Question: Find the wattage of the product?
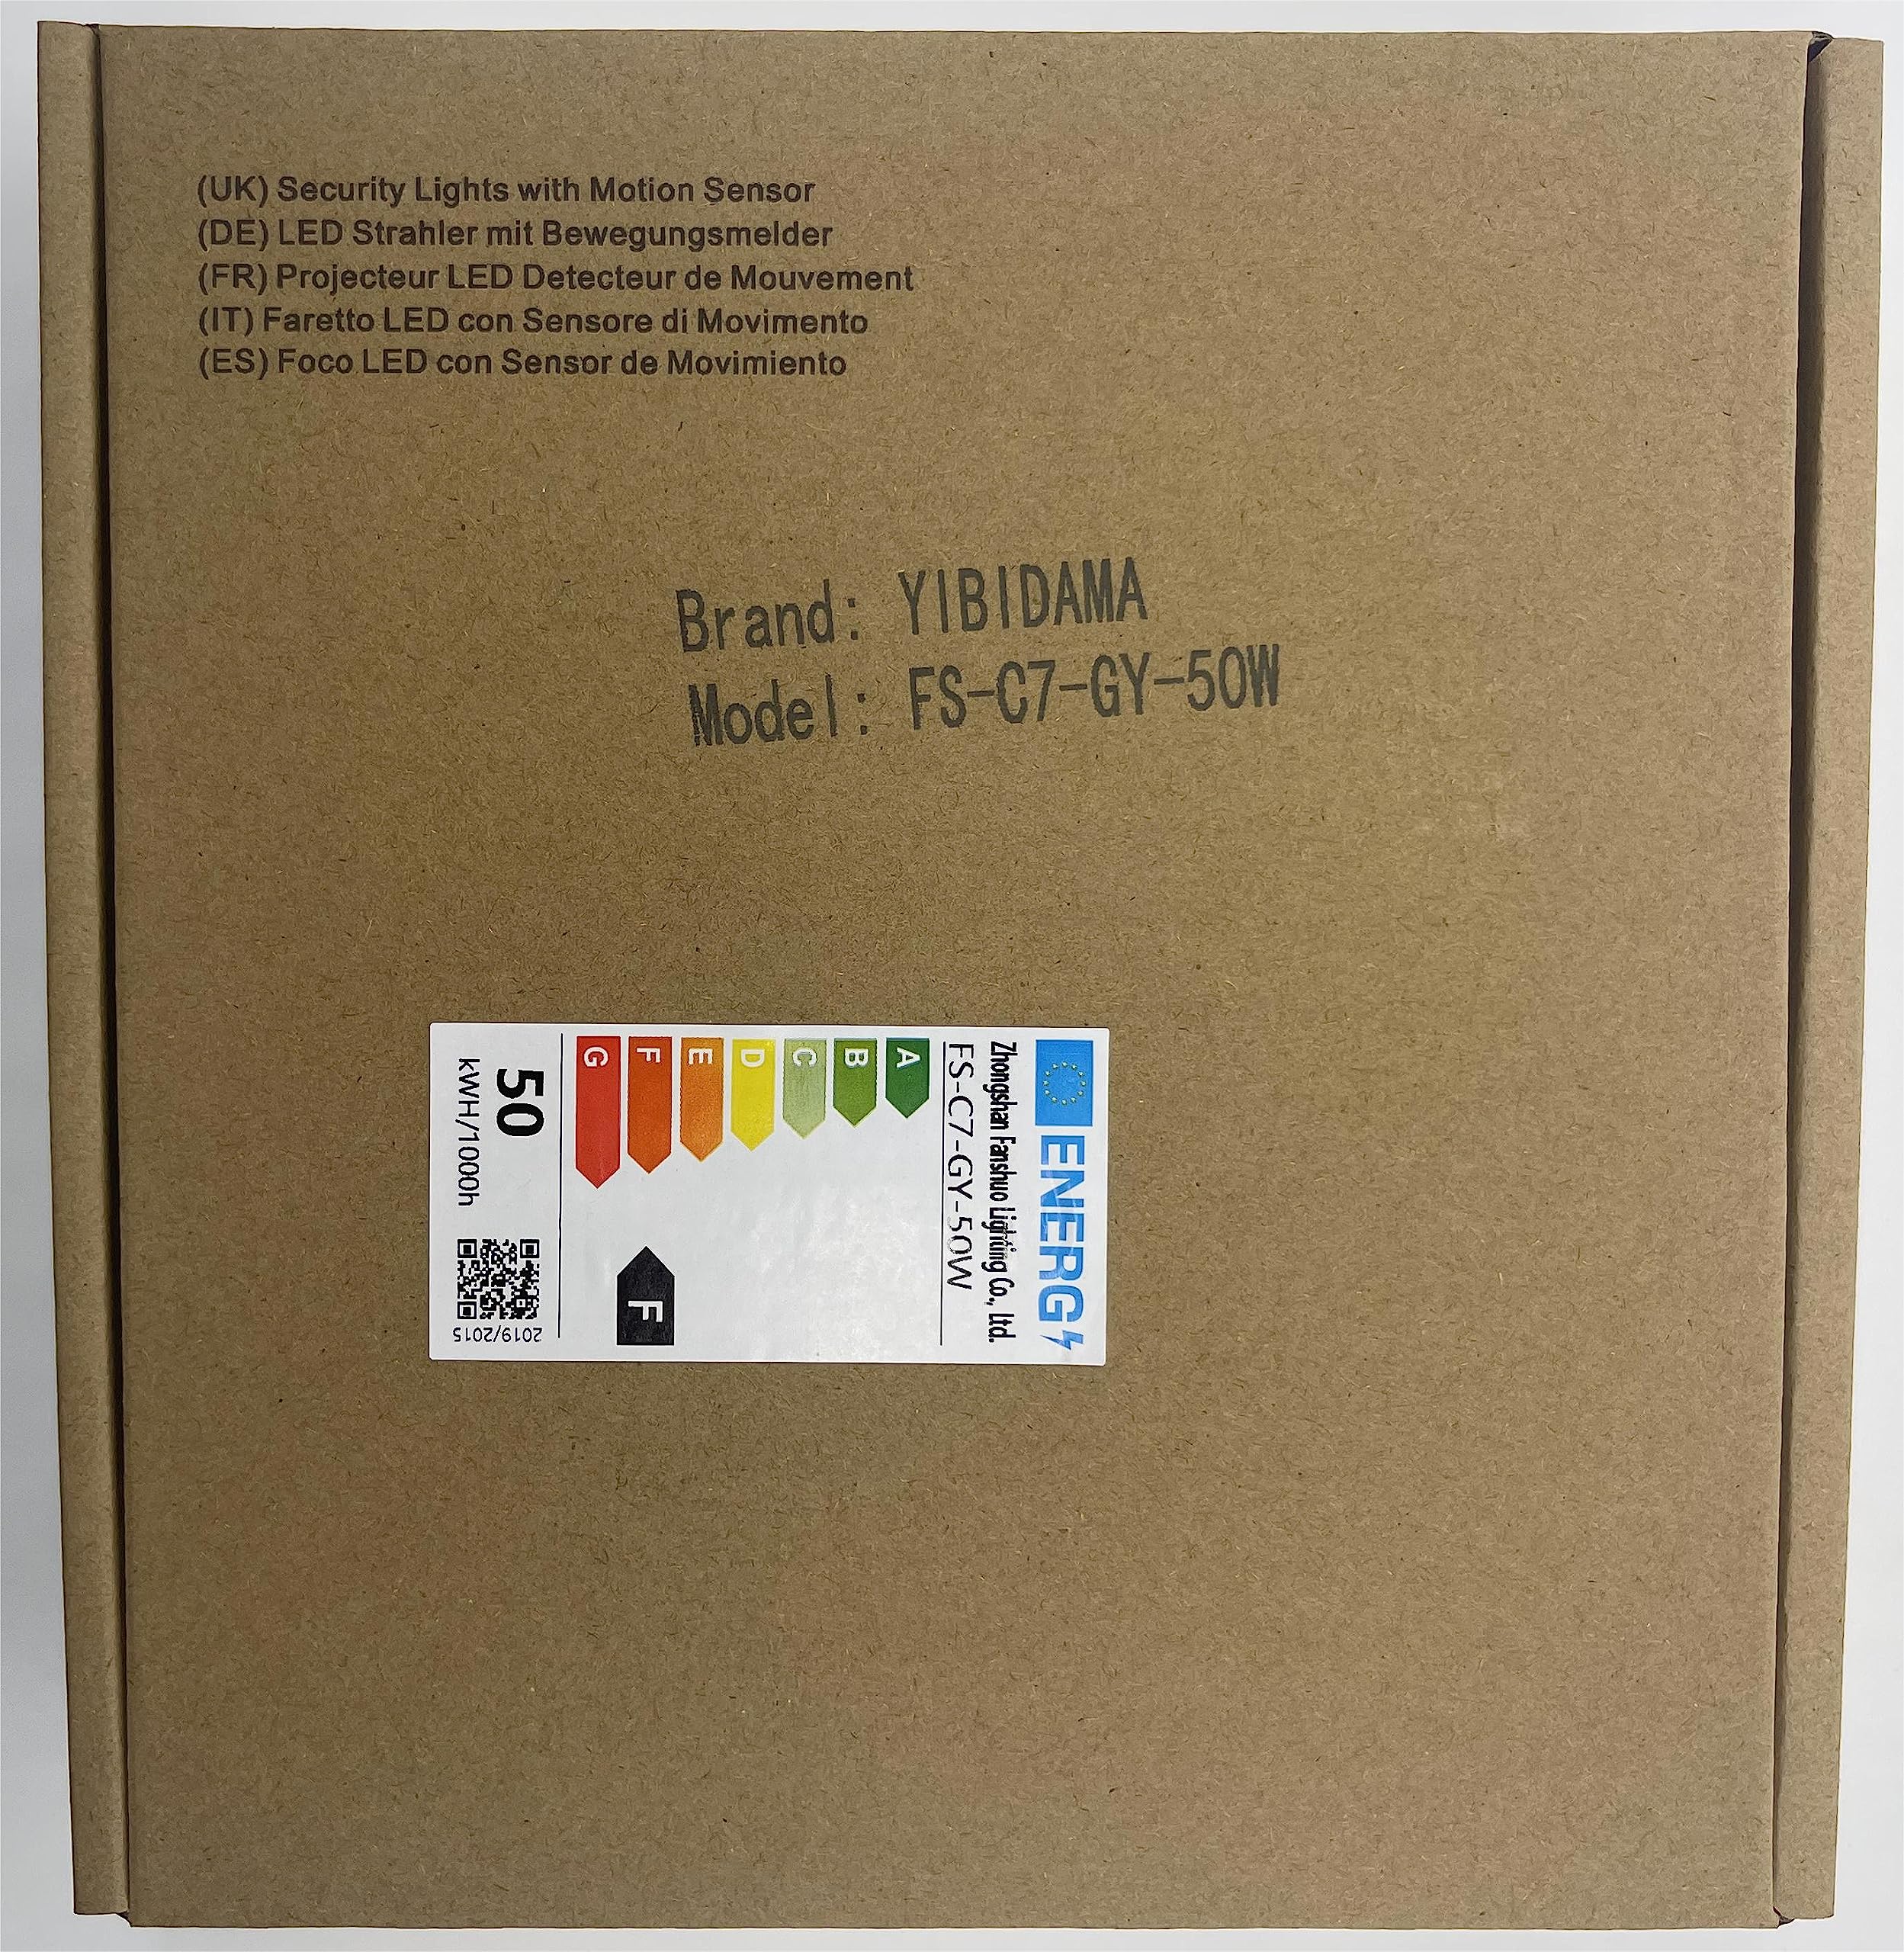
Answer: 50.0 watt